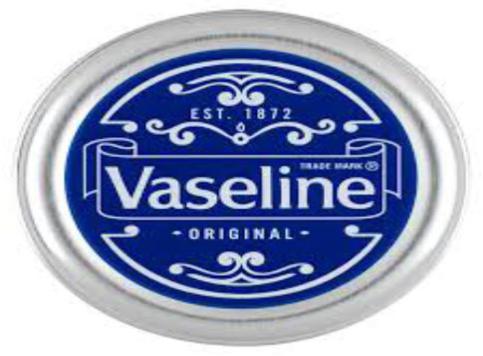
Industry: Necessities